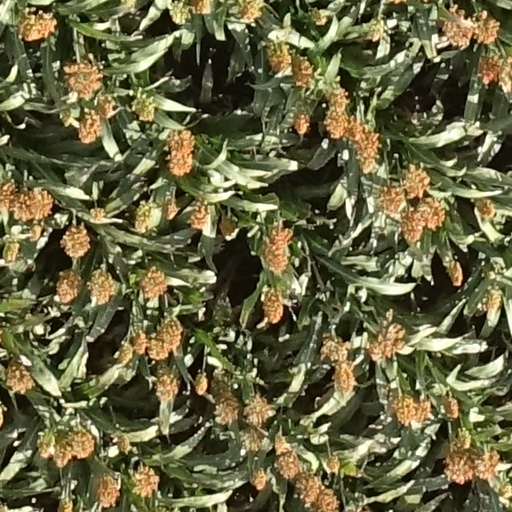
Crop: sorghum